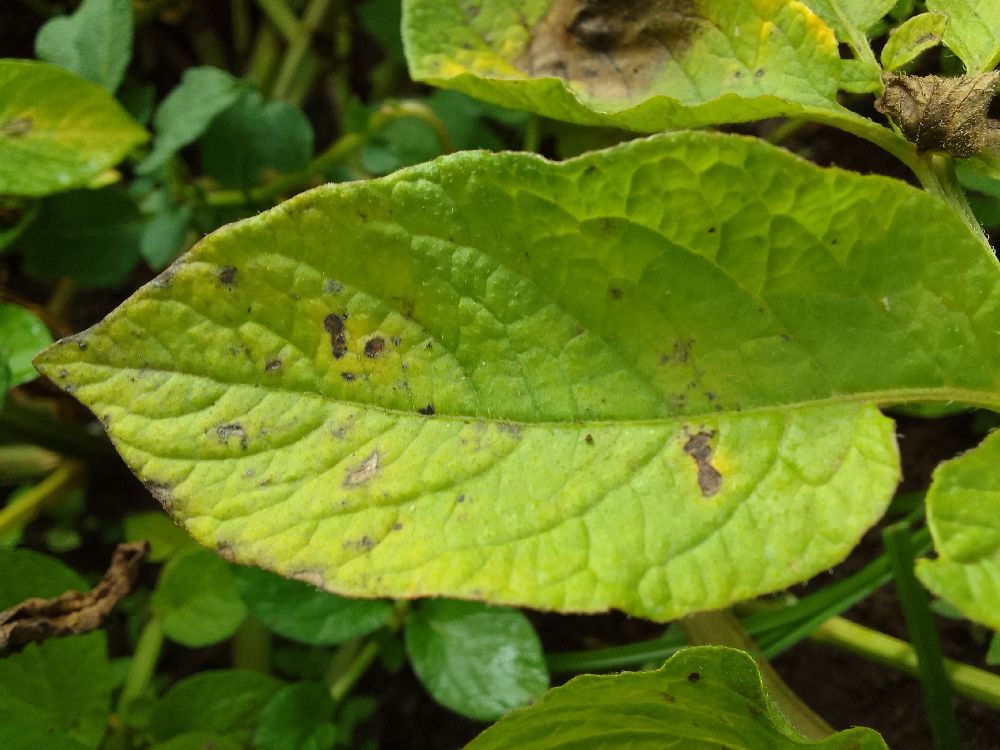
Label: Early blight